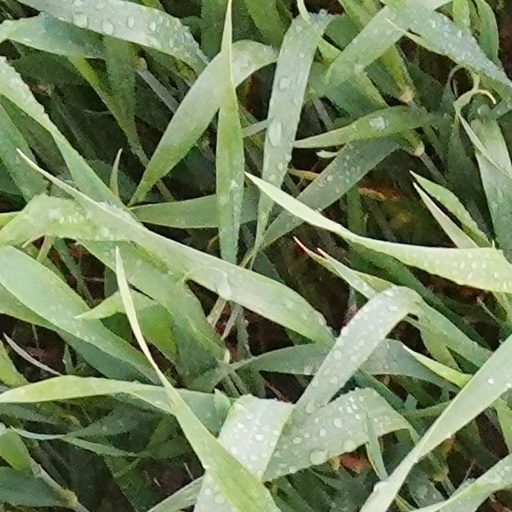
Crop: wheat